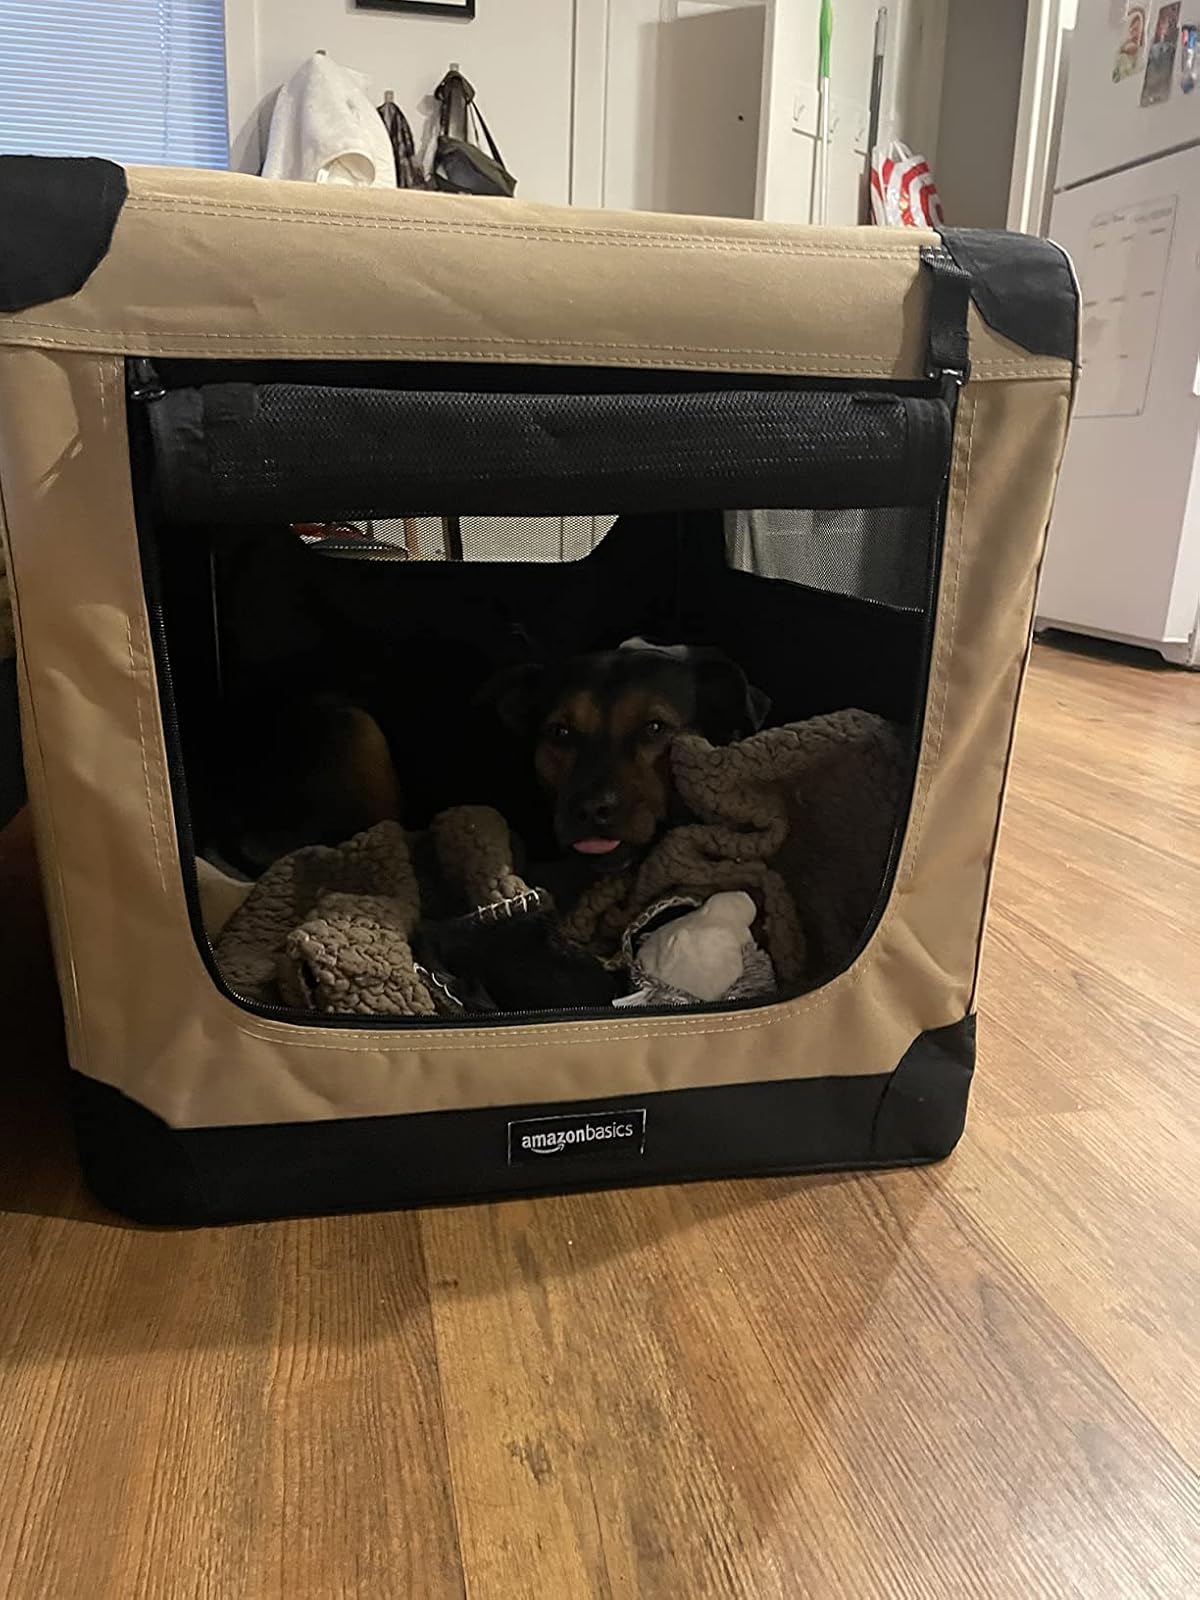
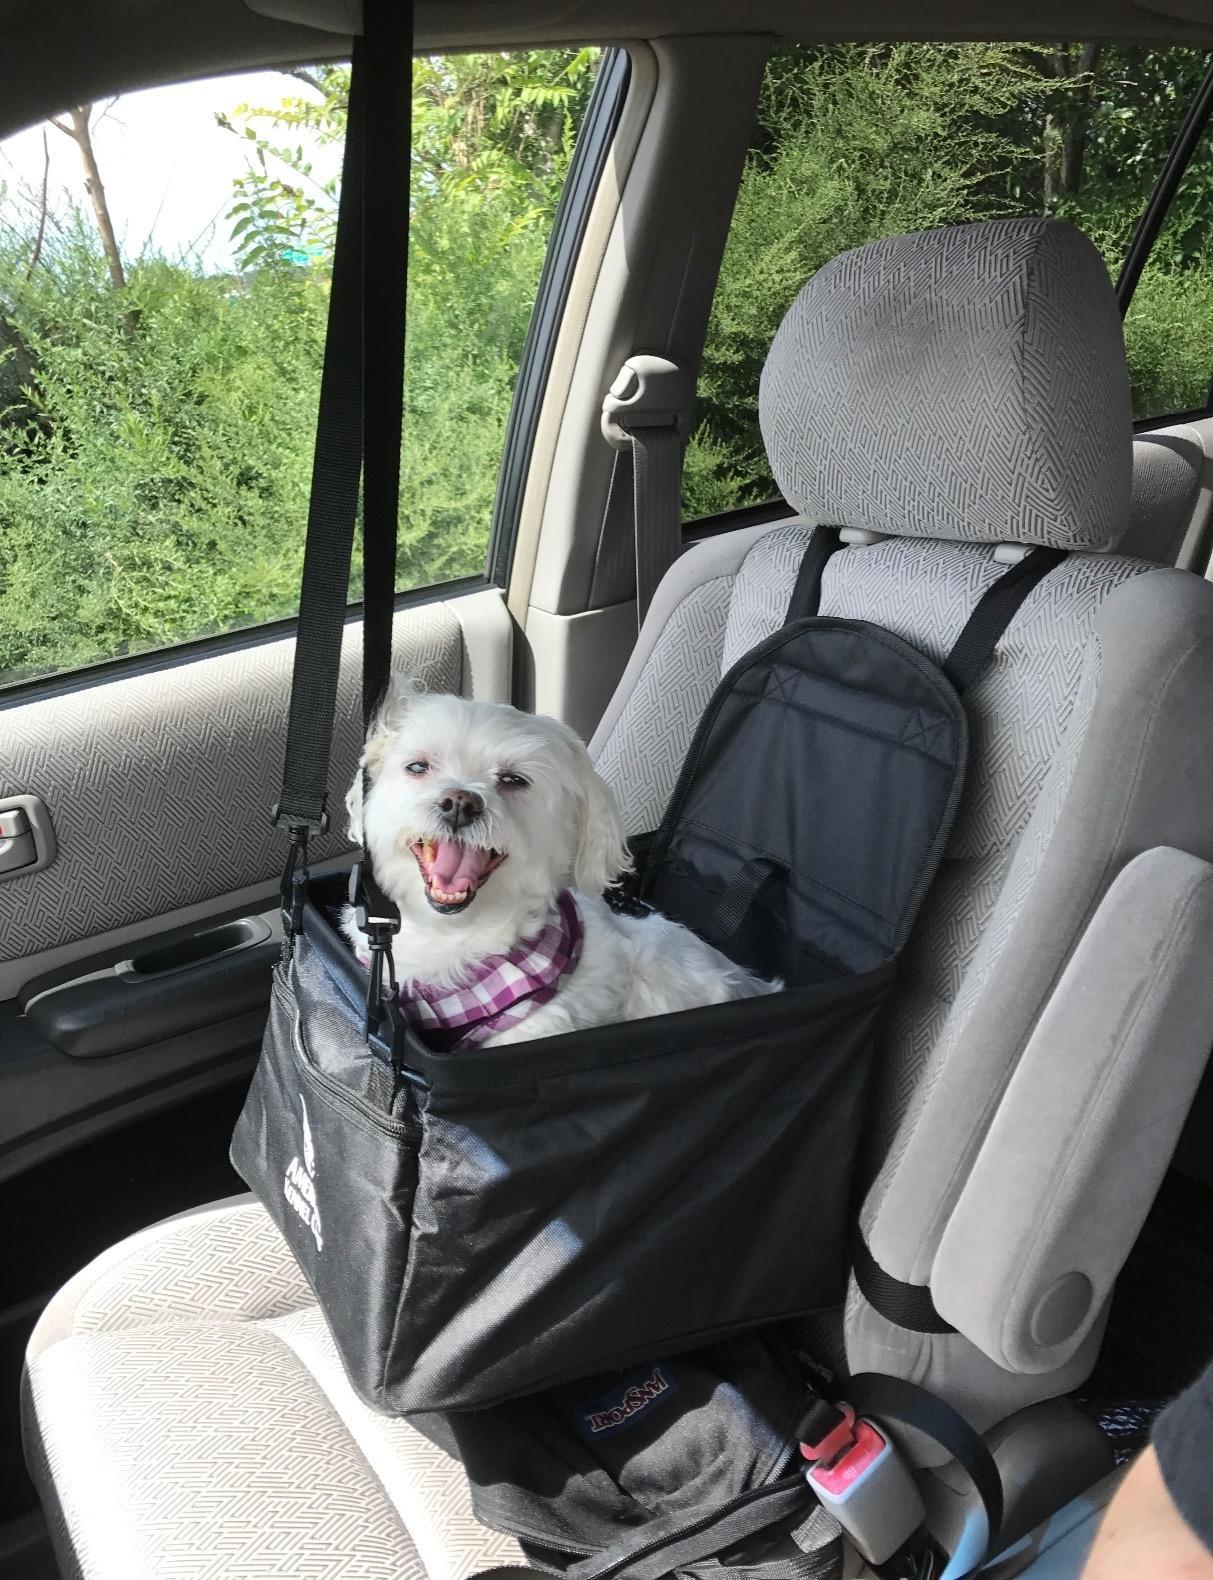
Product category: items_kennel
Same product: no